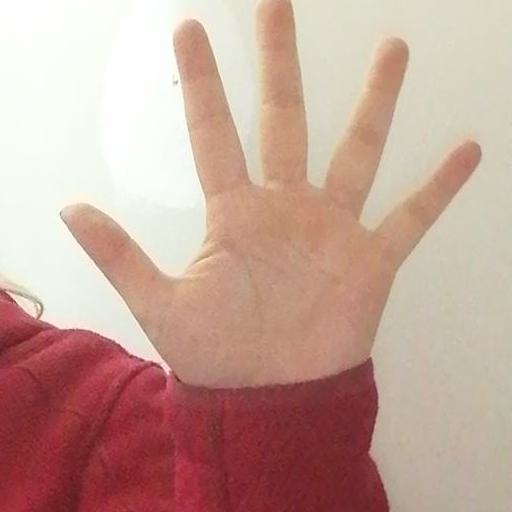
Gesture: palm